List of UK top-ten singles in 1955

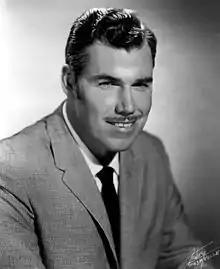
Slim Whitman achieved the best-selling single of 1955 with his recording of "Rose Marie", which spent 11 consecutive weeks at number-one, a record which remained unbroken for 36 years. Whitman scored a second top 10 hit later in the year with "Indian Love Call", which peaked at number seven.

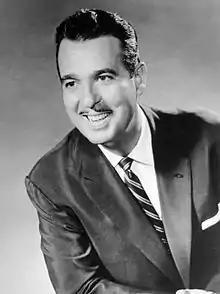
Tennessee Ernie Ford spent seven weeks at number-one in the UK charts this year with "Give Me Your Word", which remained in the top 10 for 18 weeks.

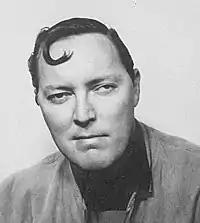
Bill Haley & His Comets (lead singer Bill Haley pictured) achieved two UK top 10 entries in 1955, including their signature song "Rock Around the Clock", which spent five non-consecutive weeks at number-one. As well as being the first single to sell one million copies in the UK alone, "Rock Around the Clock" went on to be ranked as the best-selling single of the 1950s.

The UK Singles Chart is one of many music charts compiled by the Official Charts Company that calculates the best-selling singles of the week in the United Kingdom. Before 2004, the chart was only based on the sales of physical singles. "New Musical Express" ("NME") magazine had published the United Kingdom record charts for the first time in 1952. "NME" originally published only a top 12 (although the first chart had a couple of singles that were tied so a top 15 was announced) but this was gradually extended to encompass a top 20 by October 1954. This list shows singles that peaked in the Top 10 of the UK Singles Chart during 1955, as well as singles which peaked in 1954 and 1956 but were in the top 10 in 1955. The entry date is when the single appeared in the top 10 for the first time (week ending, as published by the Official Charts Company, which is six days after the chart is announced).